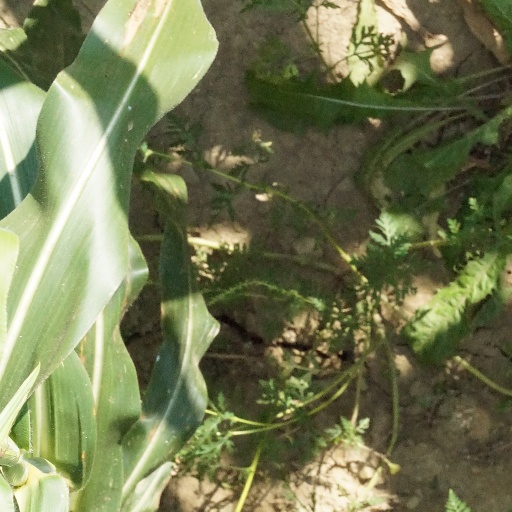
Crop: maize; corn